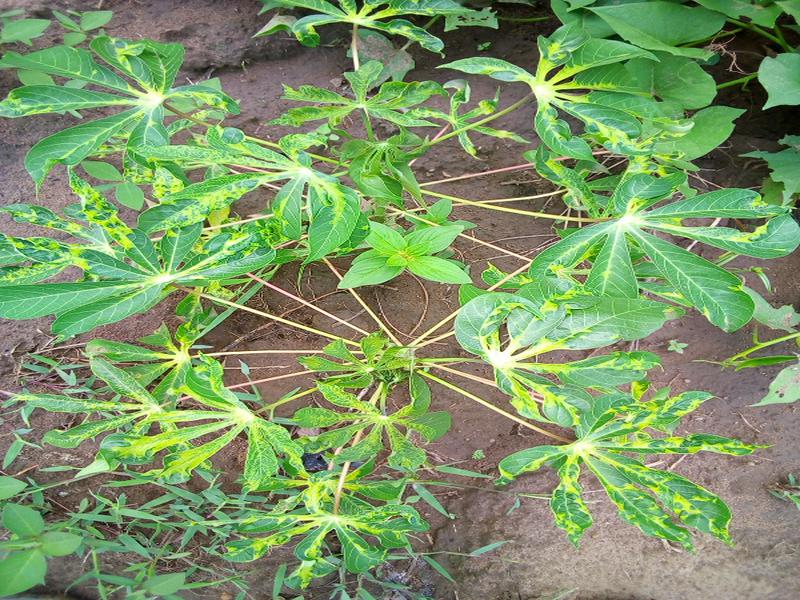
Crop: cassava
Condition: mosaic_disease